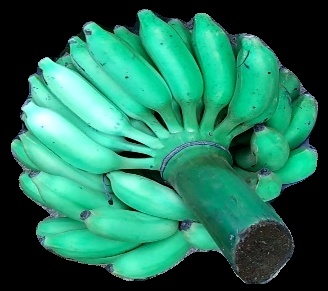
Variety: elakki-bale
Grade: grade1